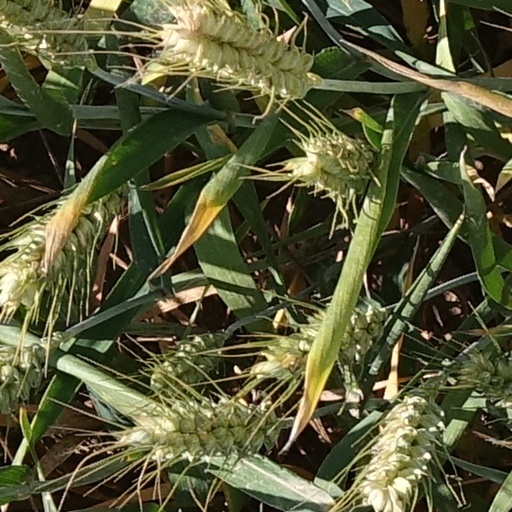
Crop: wheat